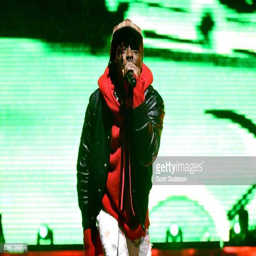
person performs onstage at festival